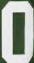
Number: 0